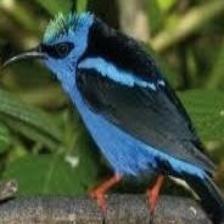
Species: RED LEGGED HONEYCREEPER
Scientific name: CYANERPES CYANEUS